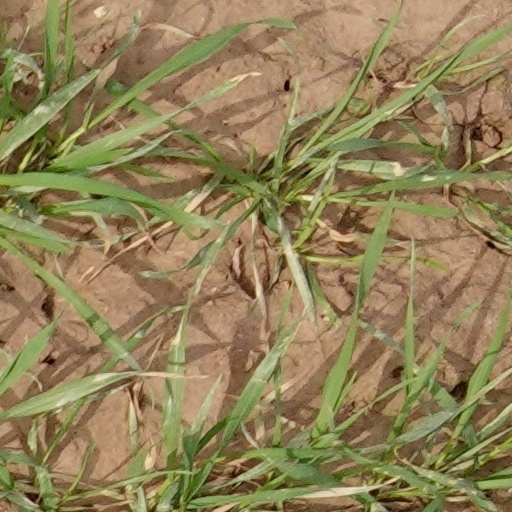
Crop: wheat